Drop test

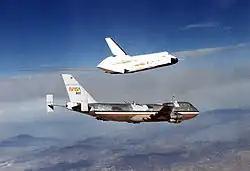
"Enterprise" being released by Shuttle Carrier Aircraft

In 1977, a series of drop tests of the were conducted to test the Space Shuttle's flight characteristics. Because the Space Shuttle is designed to glide unpowered during its descent and landing, a series of drop tests using a test orbiter were used to demonstrate that the orbiter could be successfully controlled in unpowered flight. These drop tests, known as the Approach and Landing Test program, used a modified Boeing 747, known as the Shuttle Carrier Aircraft or SCA, to carry "Enterprise" to an altitude of . After a series of captive-flight tests in which the orbiter was not released, five free-flight tests were performed in August through October 1977.